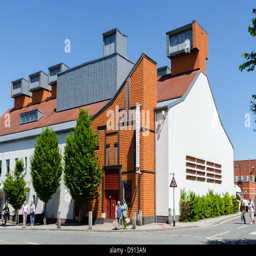
theater and studio in the city